The Cricket on the Hearth (1923 film)

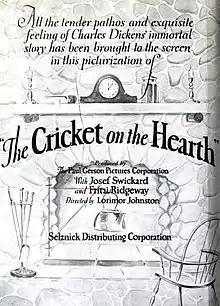
Advertisement

The Cricket on the Hearth is a 1923 American silent comedy film directed by Lorimer Johnston and starring Josef Swickard, Fritzi Ridgeway, and Paul Gerson.